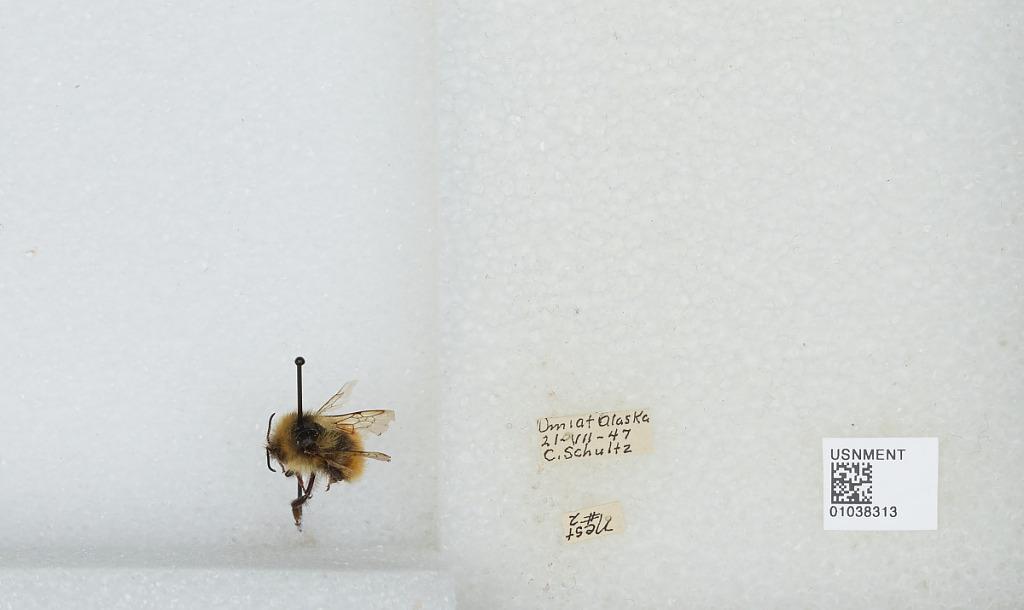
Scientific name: Bombus (Pyrobombus) sylvicola Kirby
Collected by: C. Schultz
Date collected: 1947-7-21
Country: United States
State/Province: Alaska
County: North Slope
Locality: Umiat
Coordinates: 69.3669, -152.144